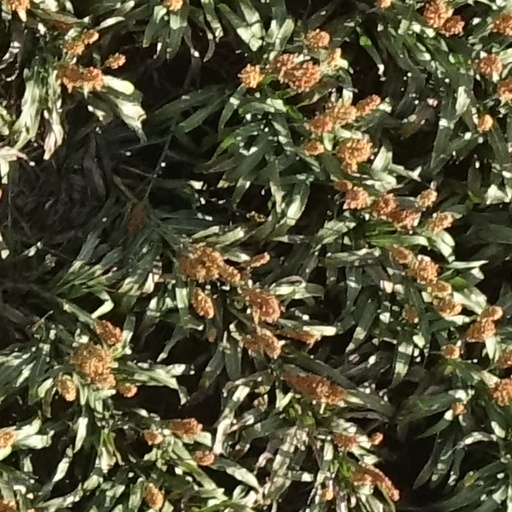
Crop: sorghum